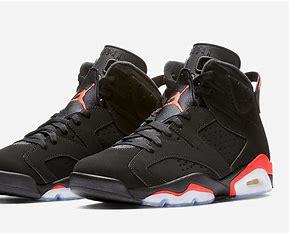
Brand: Nike
Model: Air Jordan 6